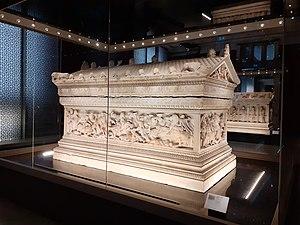
Le sarcophage d'Alexandre est un sarcophage antique de l'époque hellénistique décoré de haut-reliefs représentant une scène de bataille et une scène de chasse au lion. Ce sarcophage était celui du roi Abdalomynos, dernier roi de Sidon, en Phénicie. Il avait été placé sur le trône par Alexandre, aussi lui rend-il hommage à travers son sarcophage.